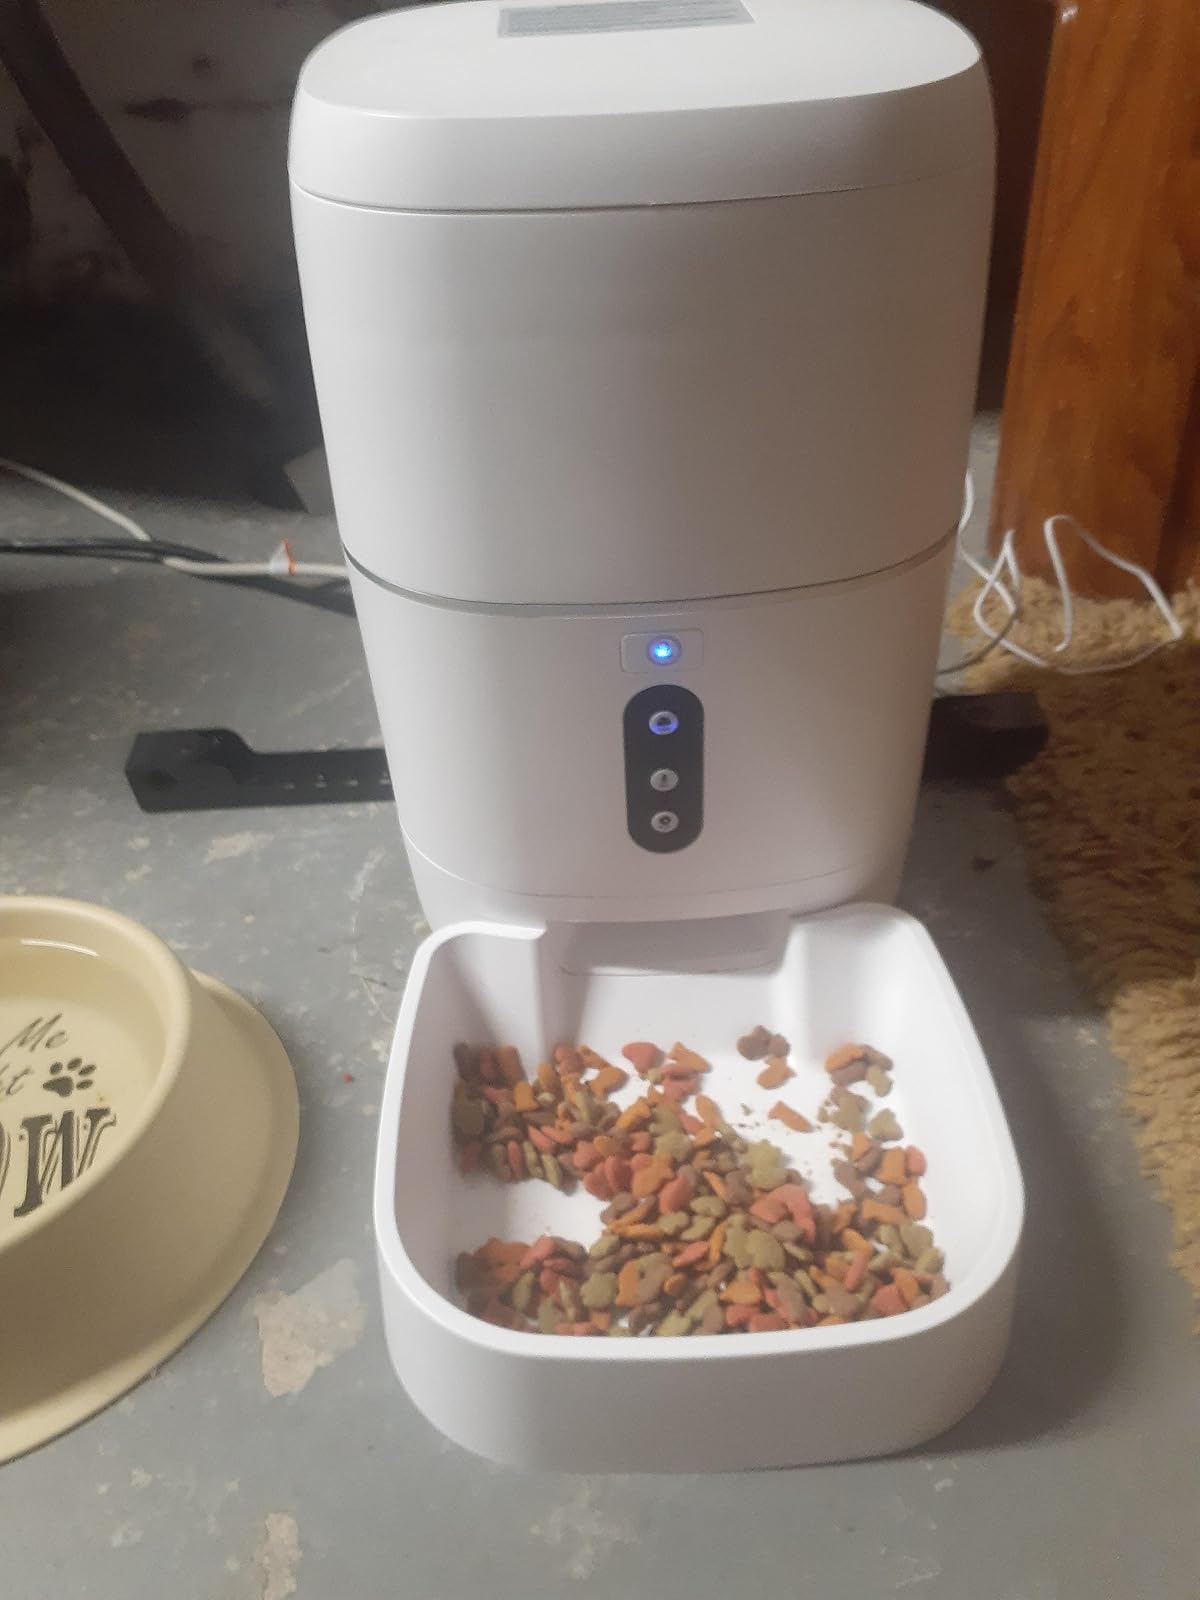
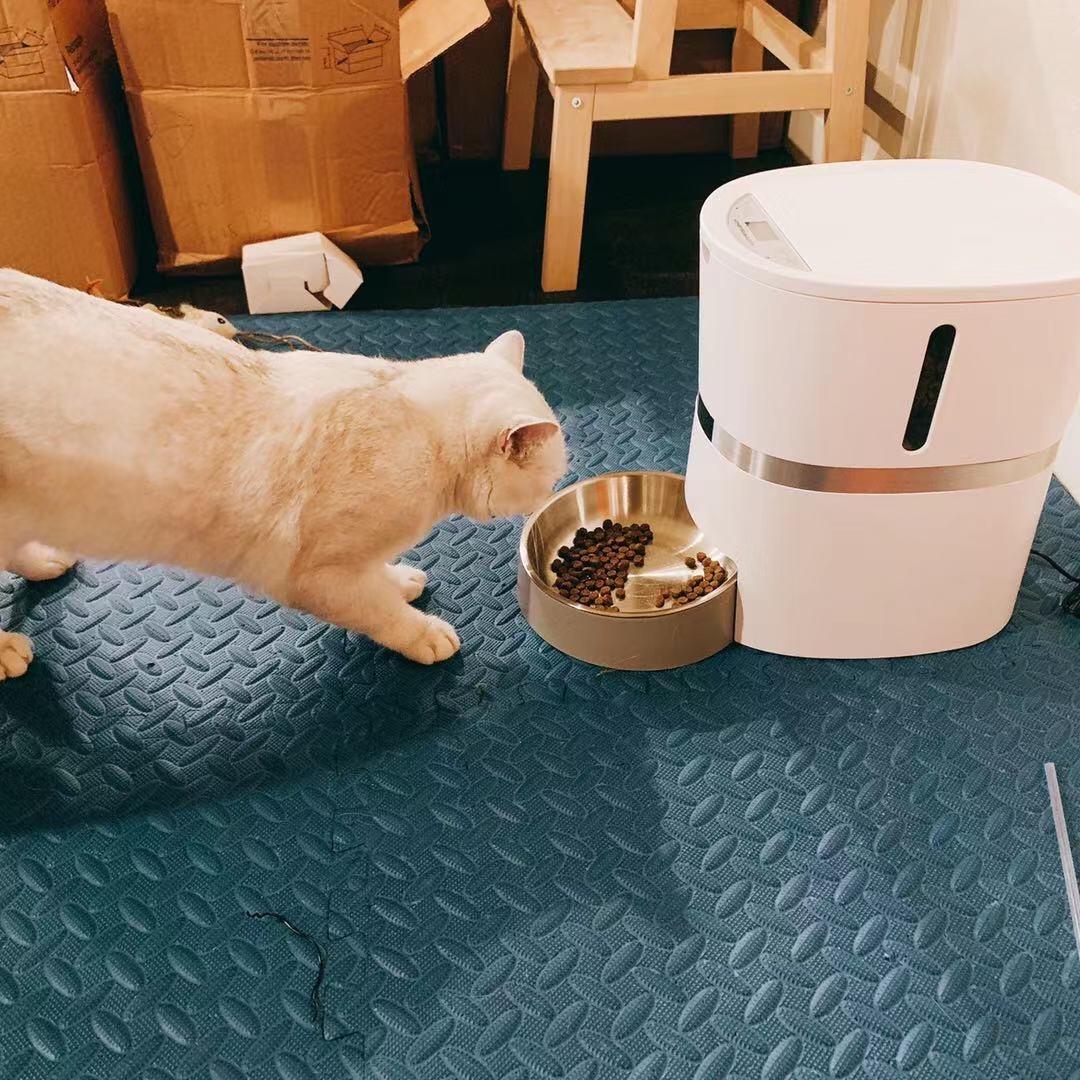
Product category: items_feeder
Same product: no